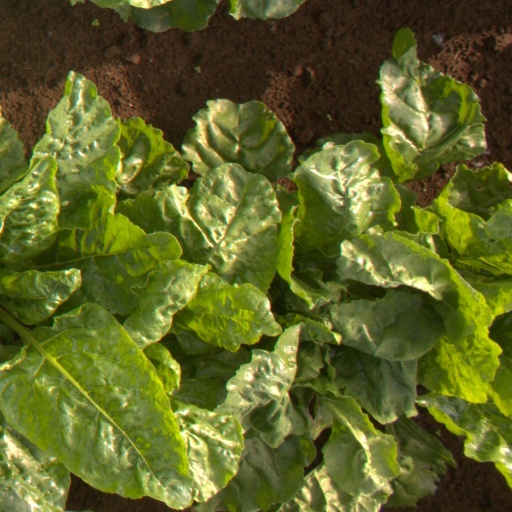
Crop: sugar beet